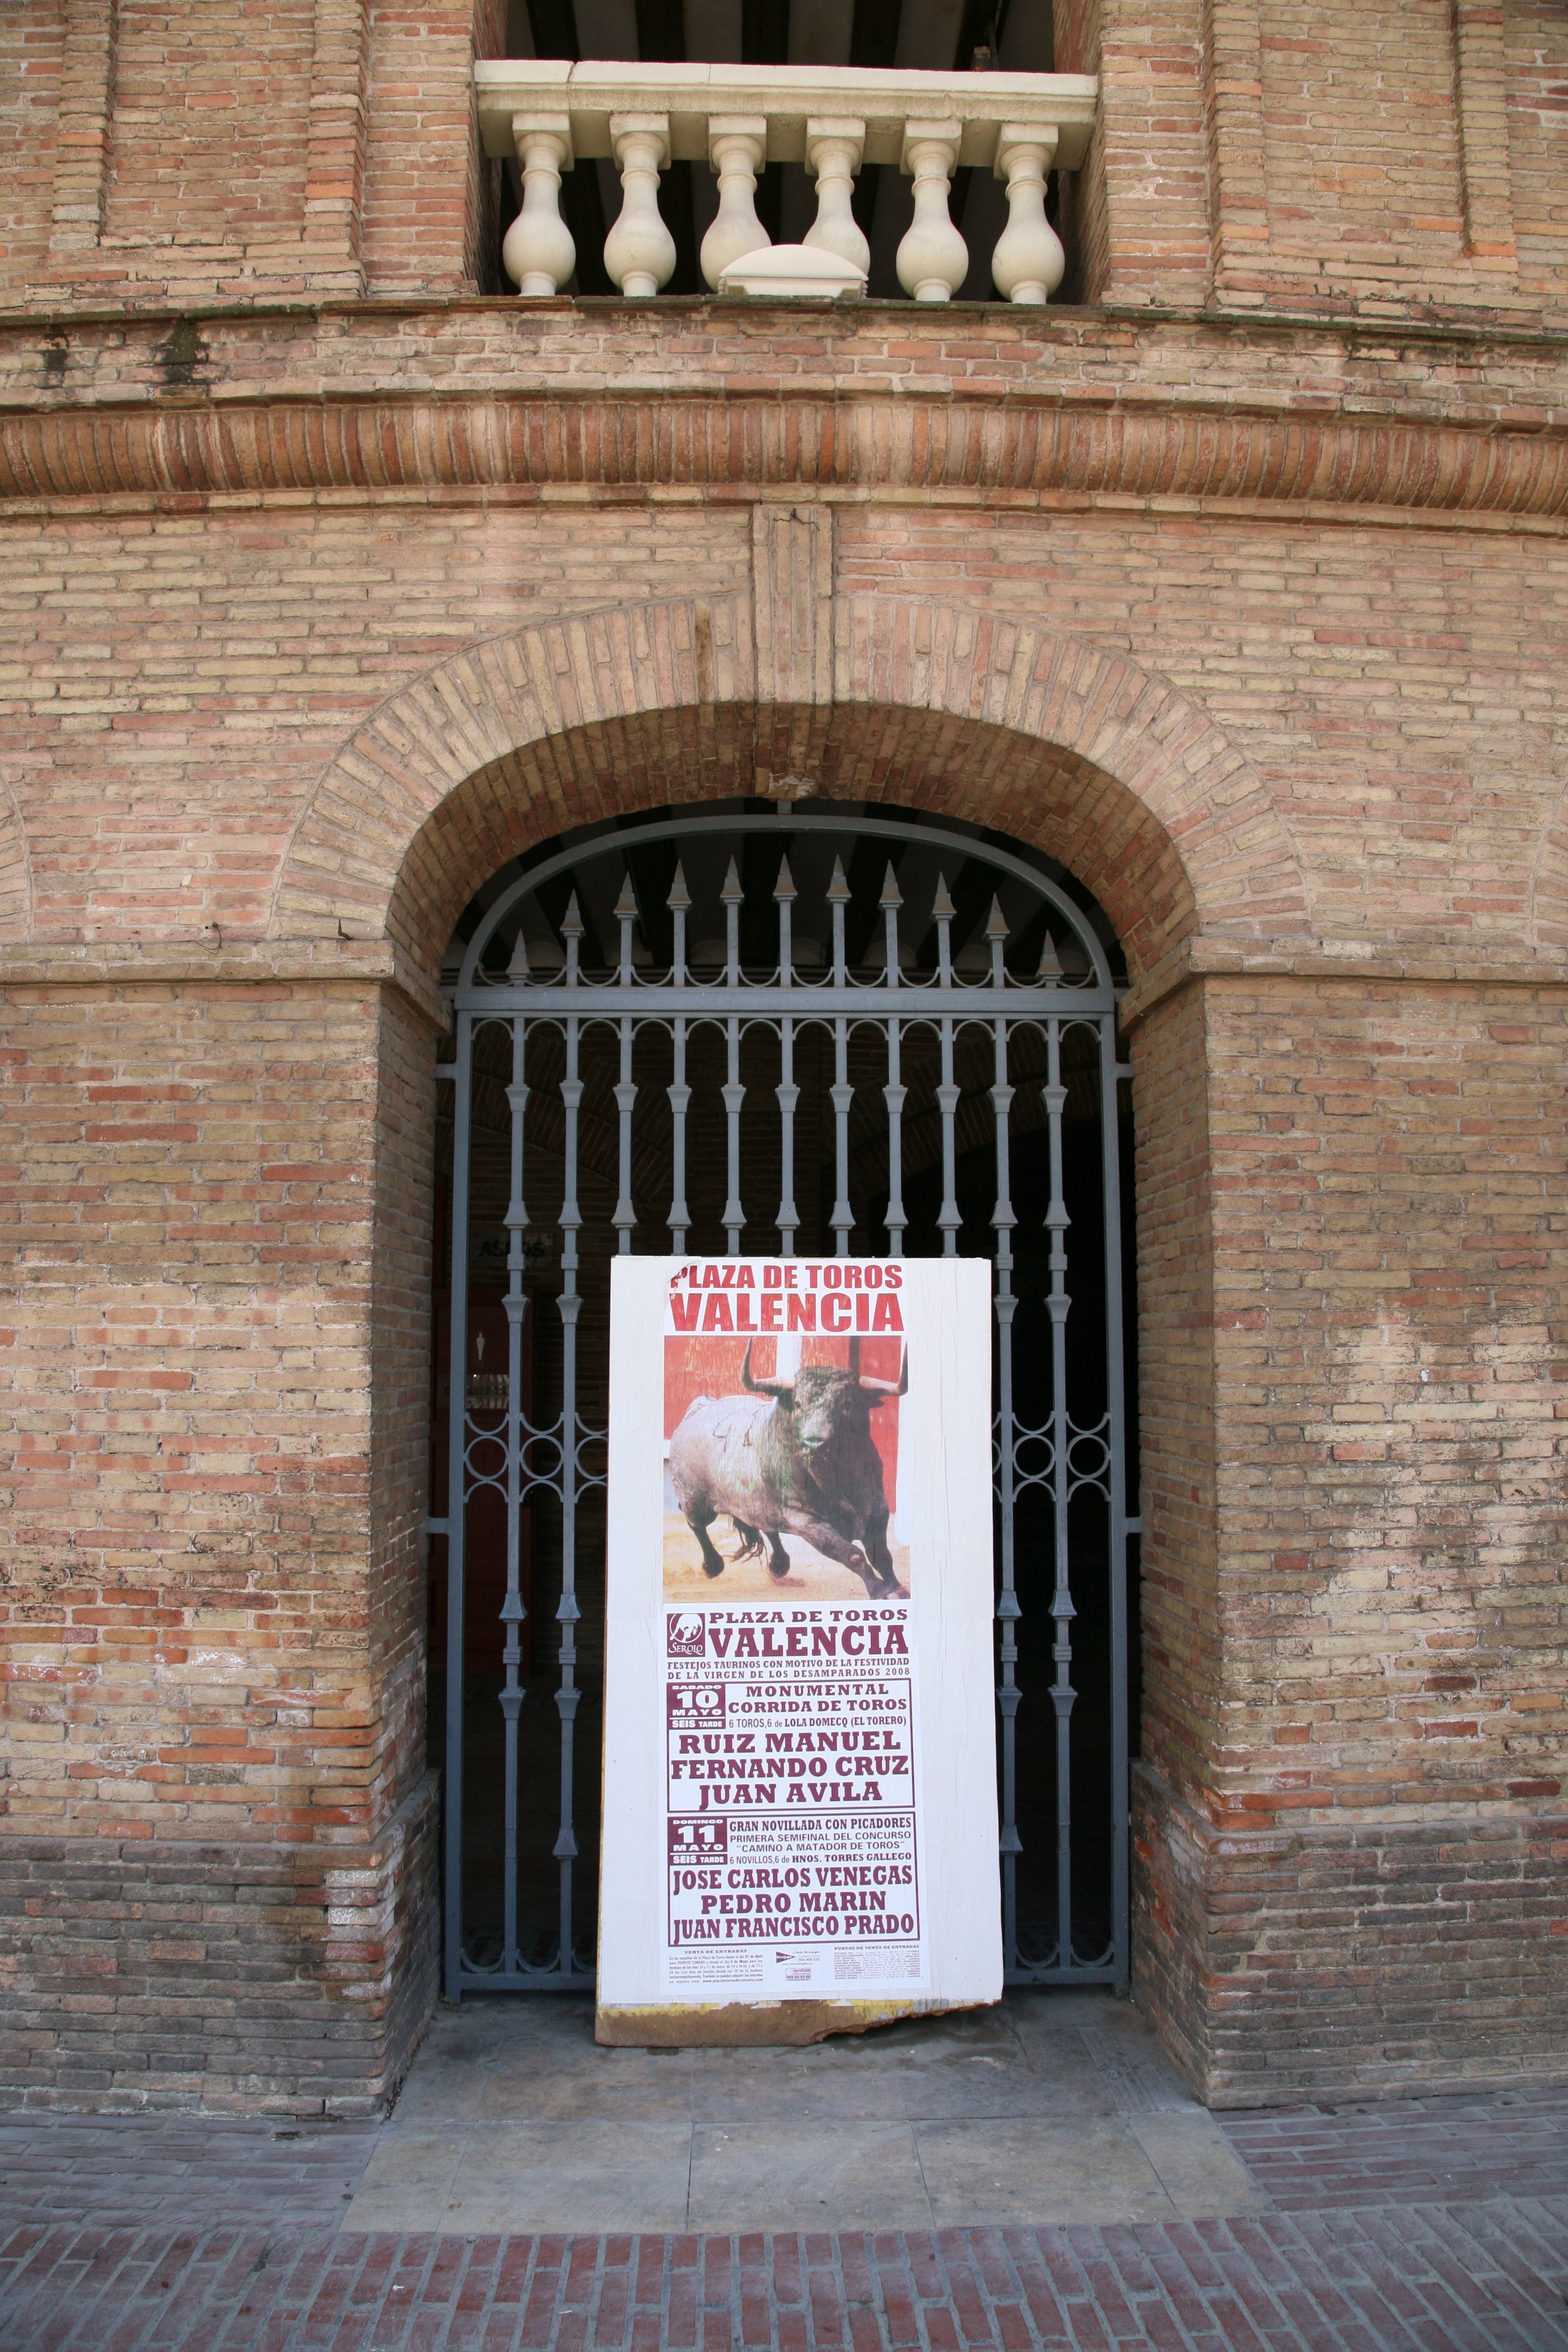
architecture, window, wall, facade, bull, spain, espagne, espaa, valencia, taureau, espanha, stierkampf, tauromachie, bullfighting, spanien, spagna, spanje, espanya, toreo, valence, toro, stier